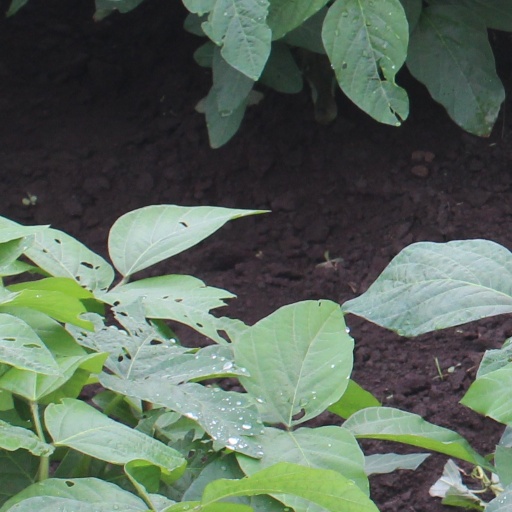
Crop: soybean